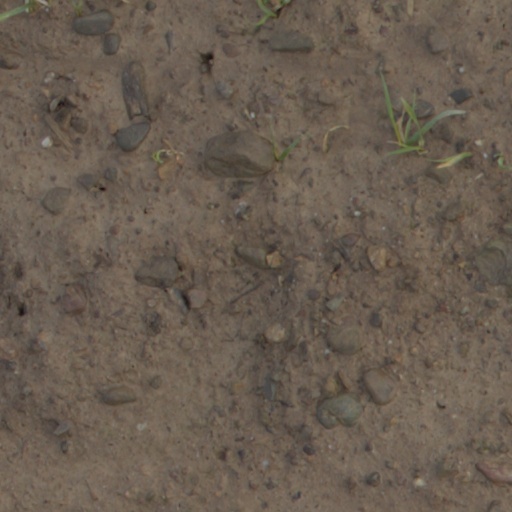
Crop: wheat